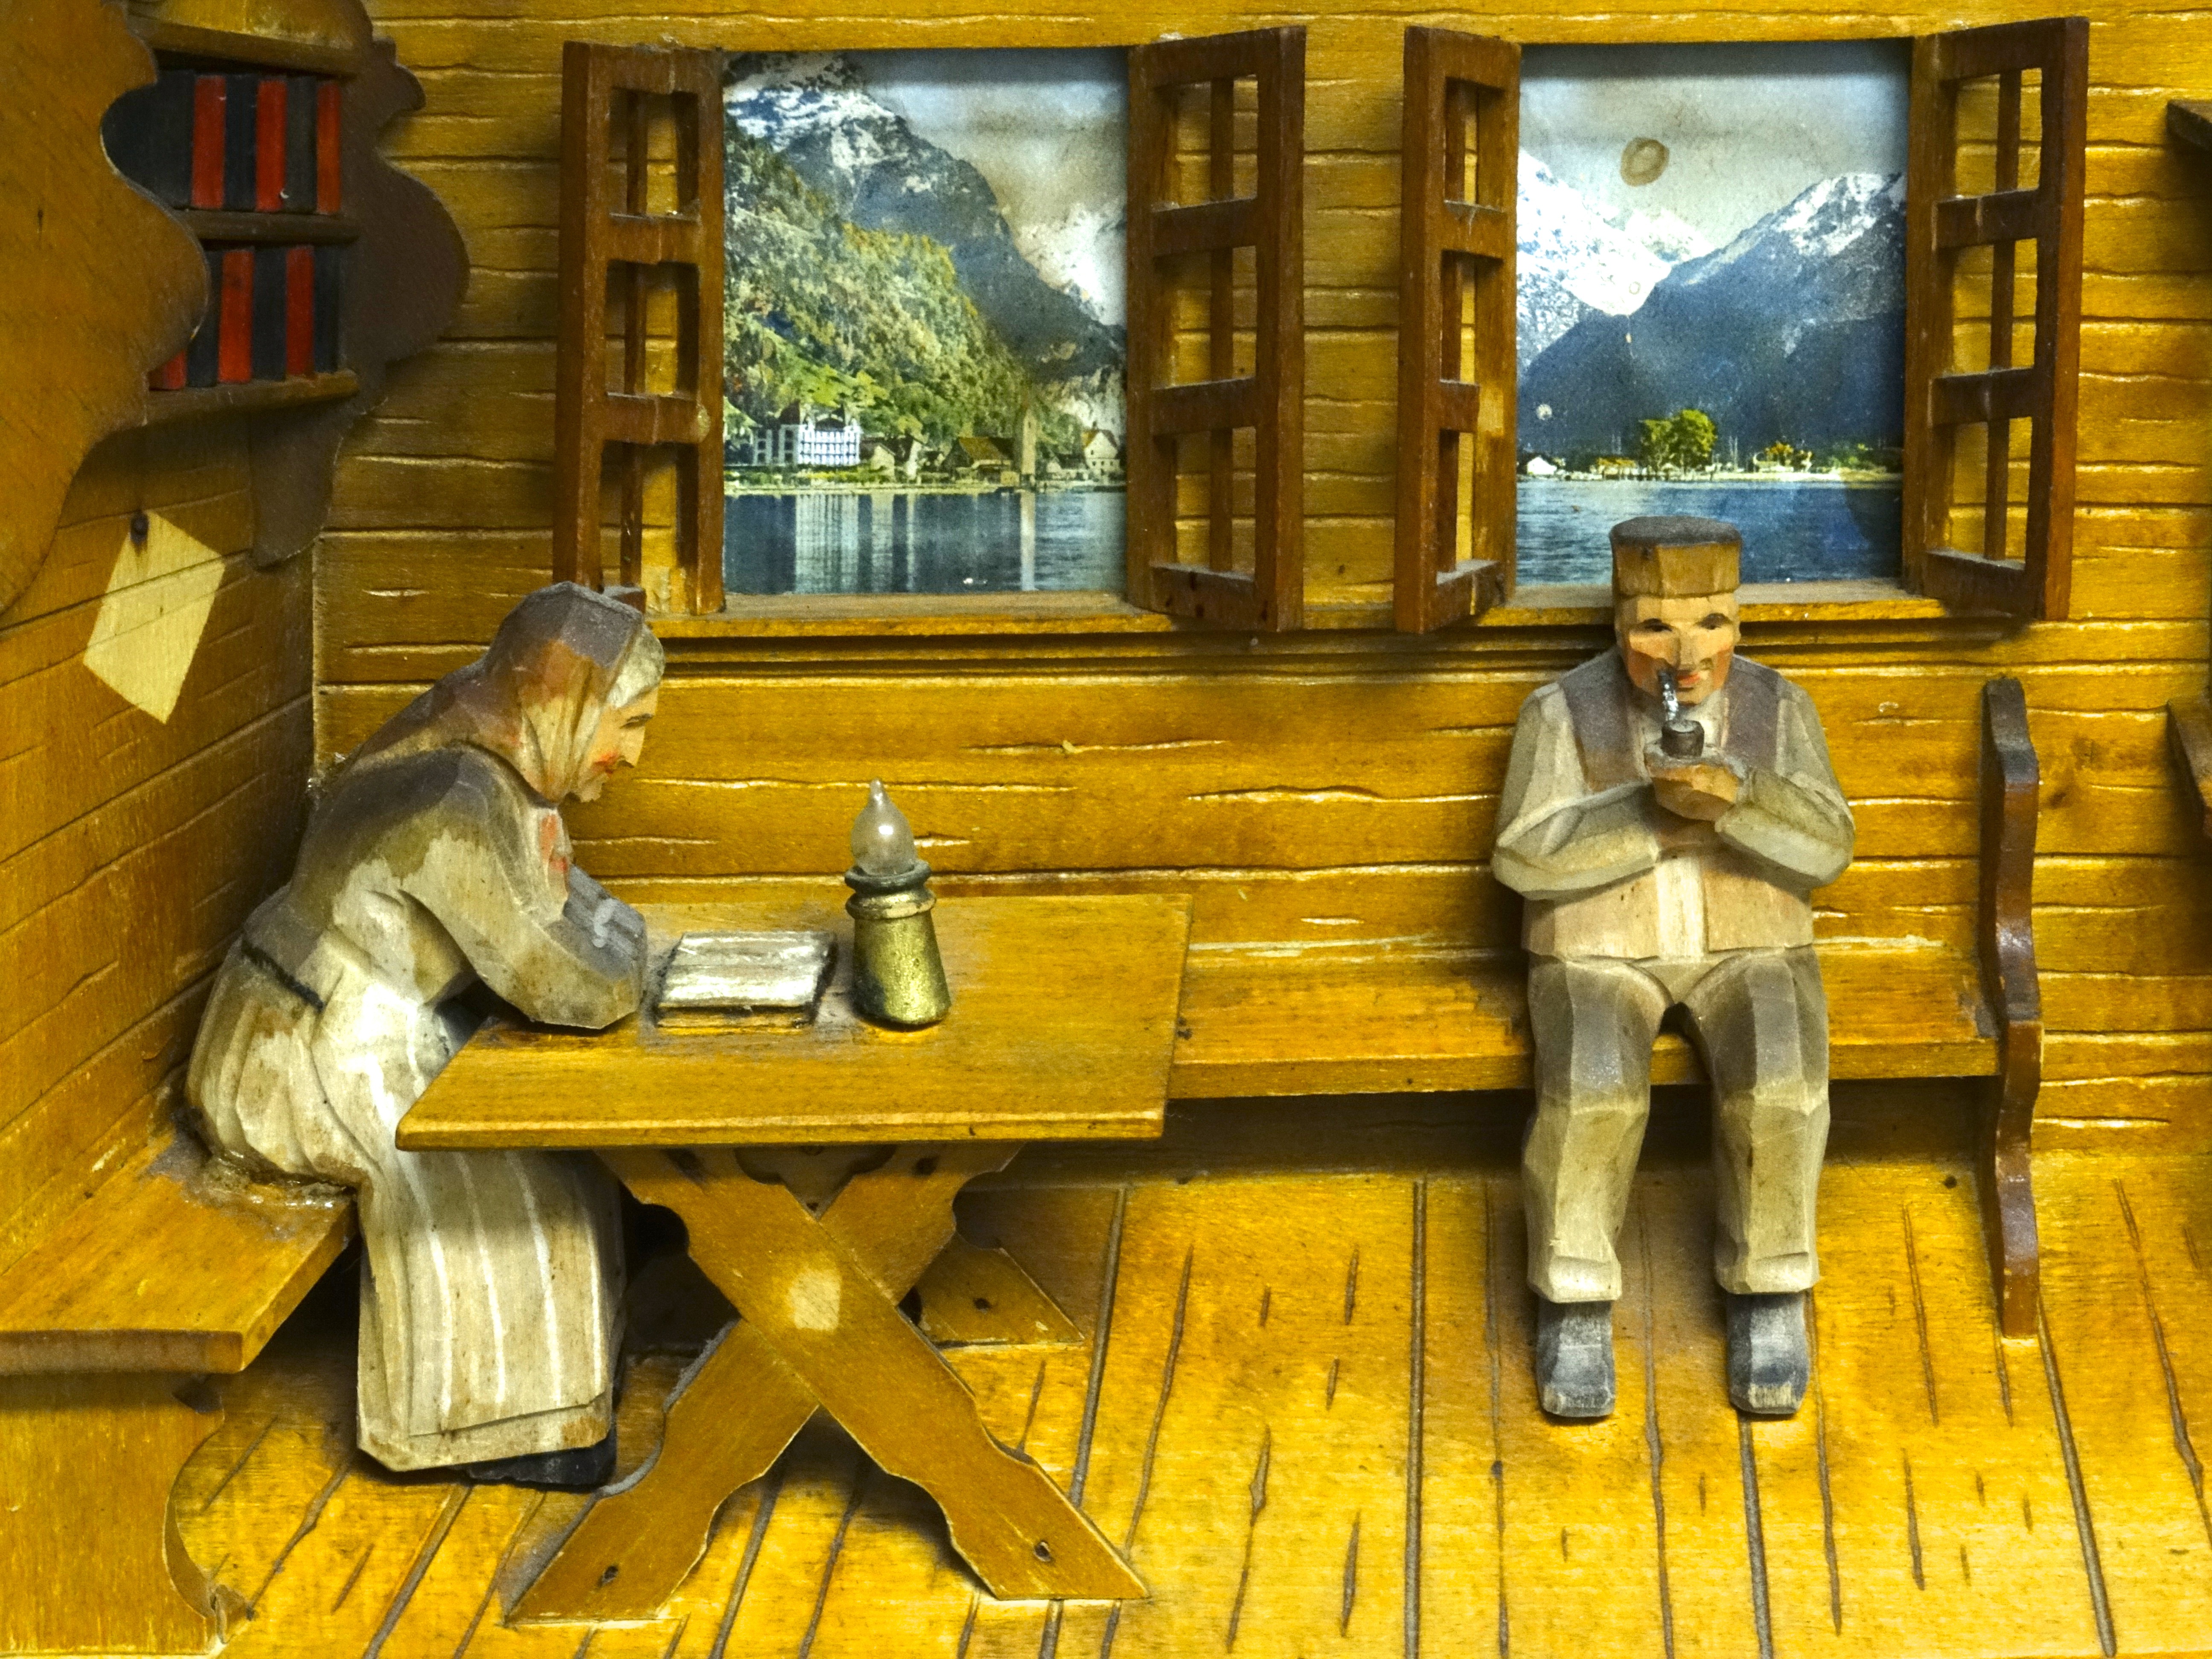
wood, rustic, still life, screenshot, wood carving, farmer's life